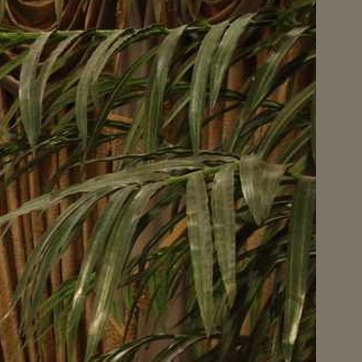
Material: foliage